Success (prison ship)

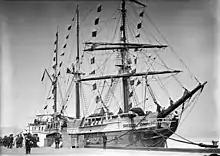
"Success" as a museum ship

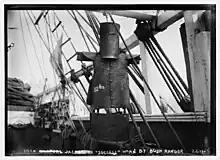

In 1890, "Success" was purchased by a group of entrepreneurs to be refitted as a museum ship to travel the world advertising the perceived horrors of the convict era. Although never a convict ship, "Success" was billed as one, her earlier history being amalgamated with those other ships of the same name including , which had been used in the original European settlement of Western Australia. She was incorrectly promoted as the oldest ship afloat, ahead of the 1797 .